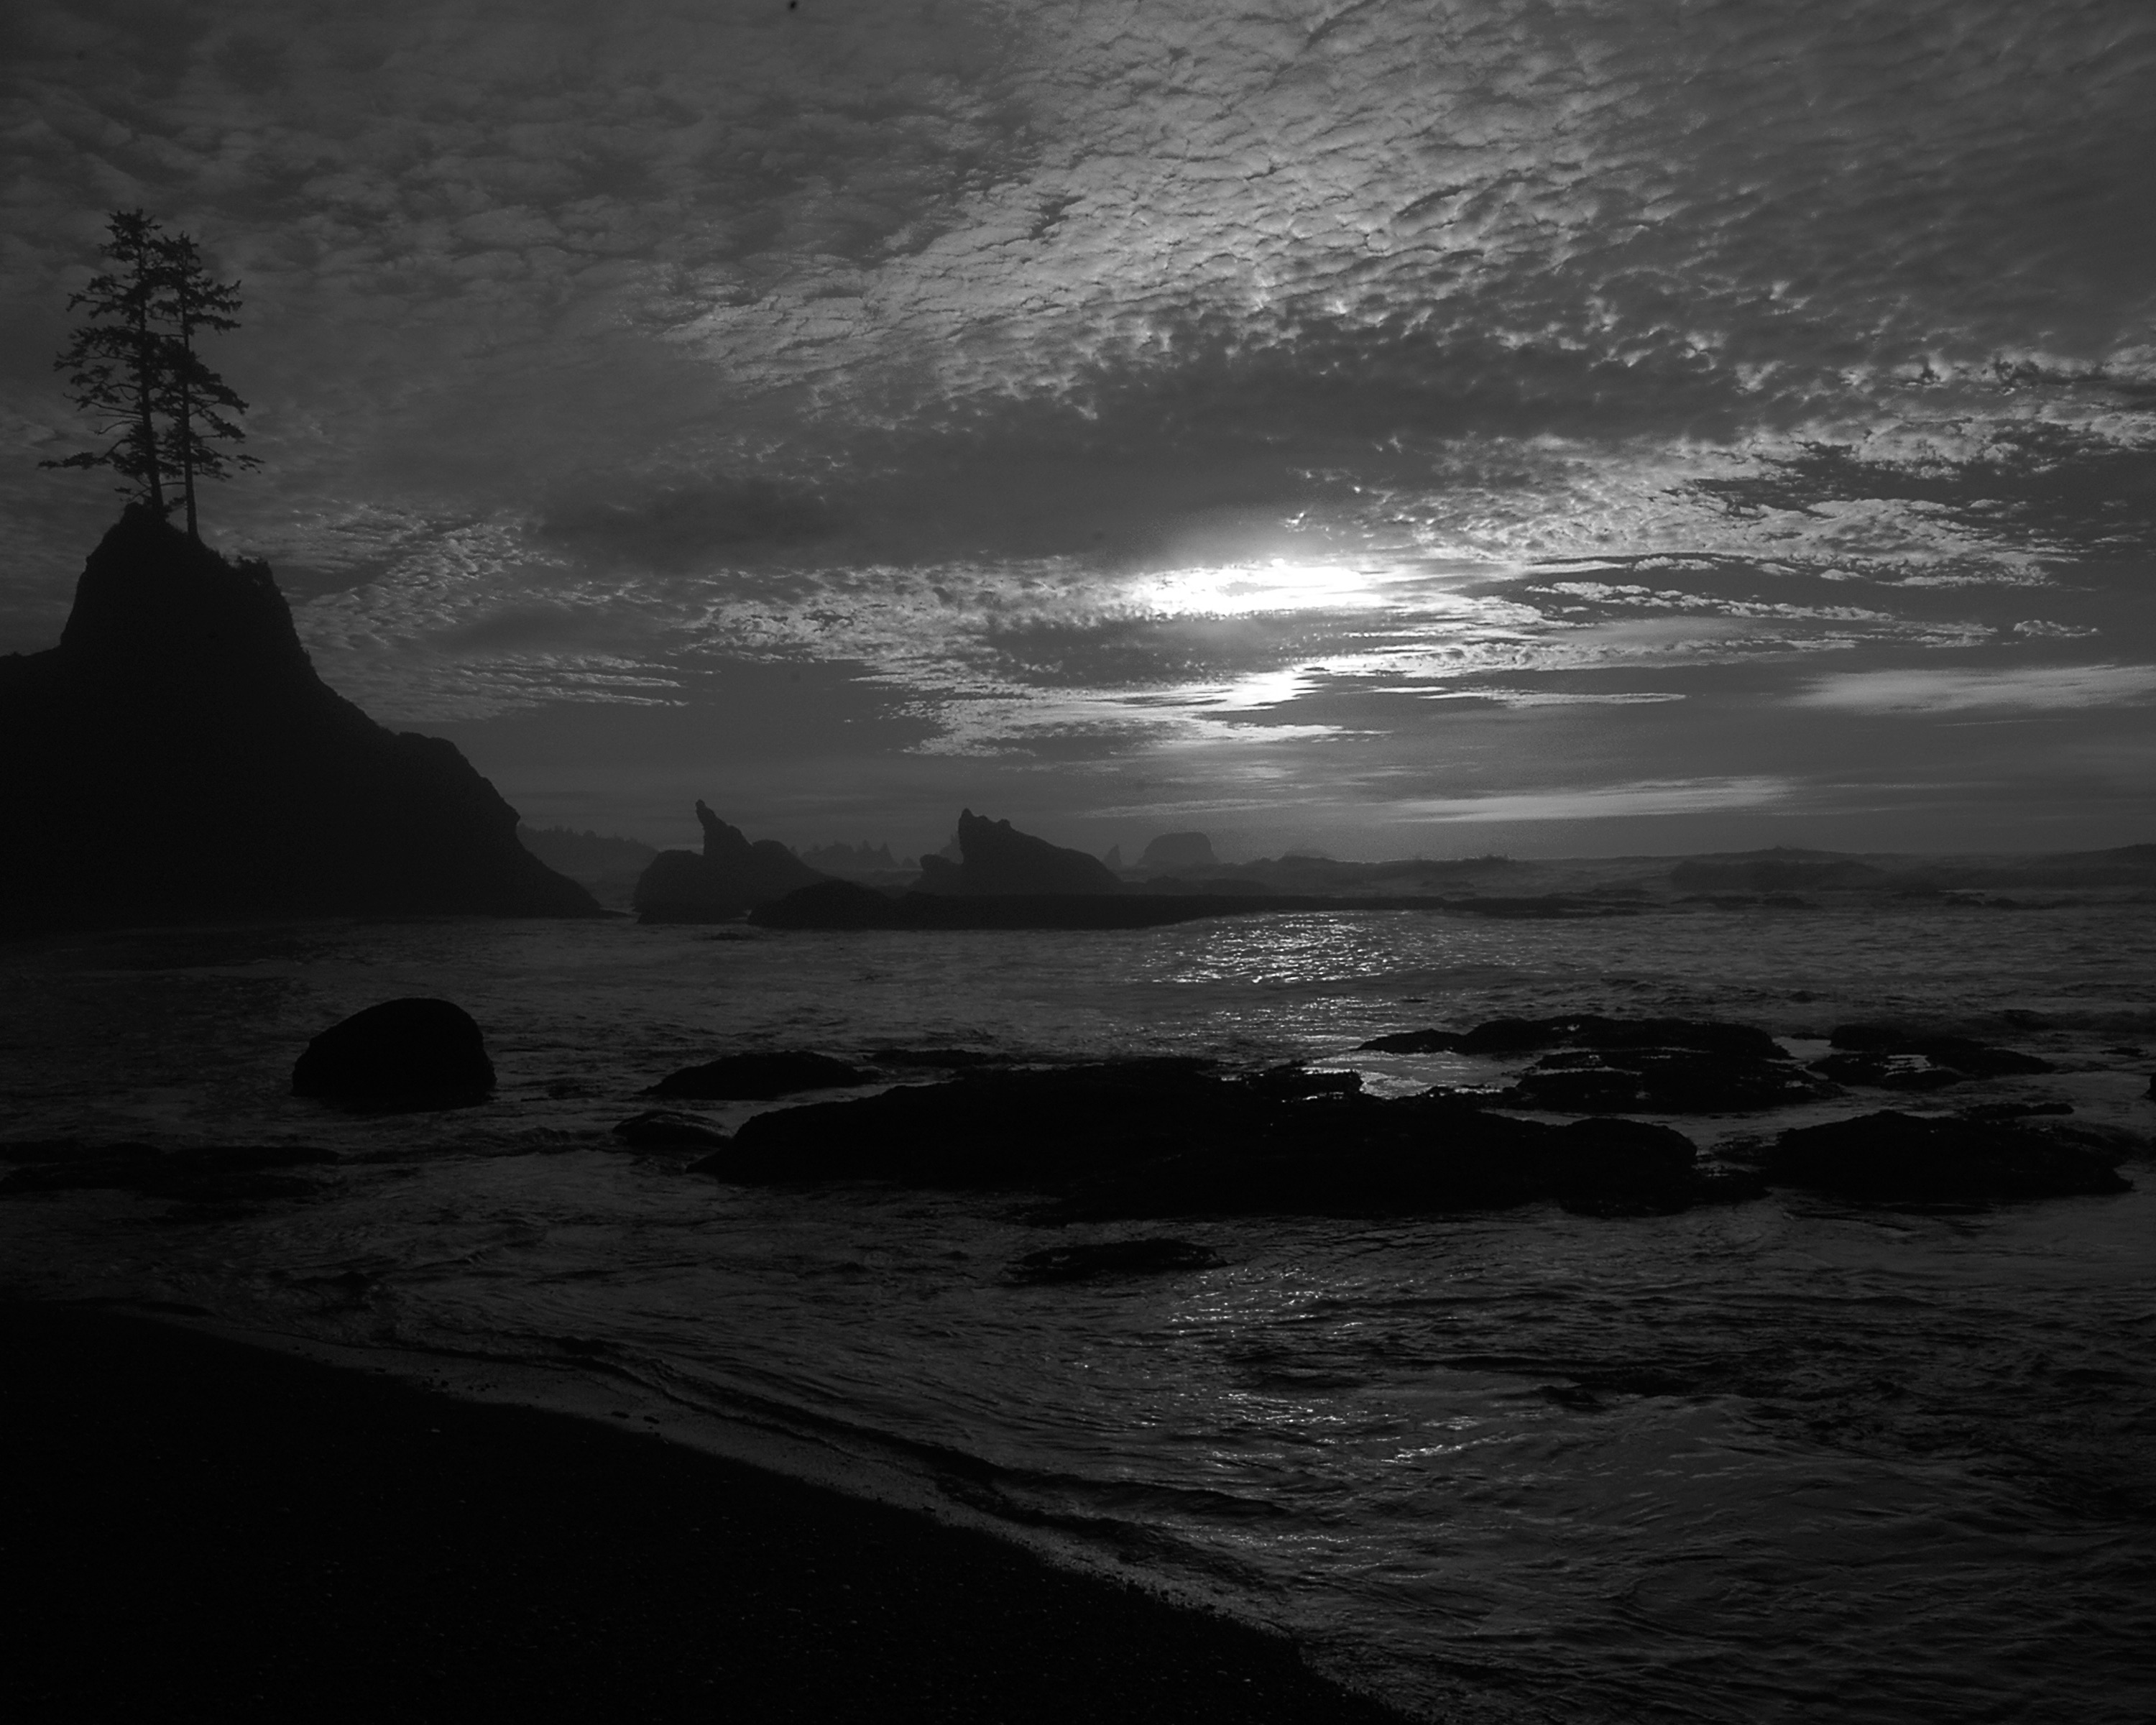
beach, sea, coast, rock, ocean, horizon, light, cloud, black and white, sky, sunset, shore, wave, dawn, dusk, evening, bay, darkness, monochrome, moonlight, body of water, monochrome photography, atmospheric phenomenon, wind wave